Pahla

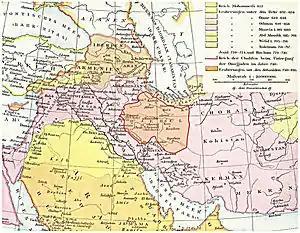
Pahla in Parthian regions

"Pahla" (Persian: پهله, arabized as "Fahla" فهله) or "Pahlaw" (پهلو) refers to the late antique and post-Islamic region of the Parthians in central and western Iran, which corresponds to the early ancient regions of Atropatene (Media Atropatene) and Media Magna.